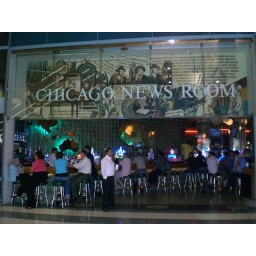
bar in train station